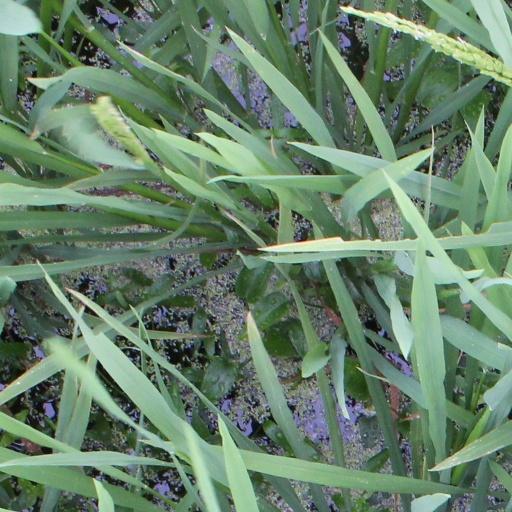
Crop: rice